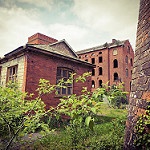
Scene: Outdoor